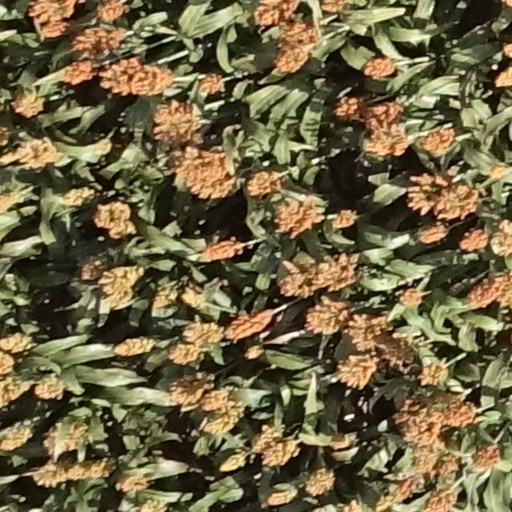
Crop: sorghum